The Hypnotist (novel)

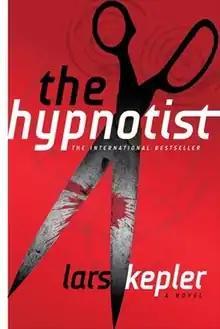

The Hypnotist is a crime novel by the Swedish husband-wife writing team of Alexander Ahndoril and Alexandra Coelho Ahndoril, published under the name Lars Kepler. It was first published in Sweden in 2009 and translated into English in 2011 by Ann Long. In 2012, it was adapted into a film.